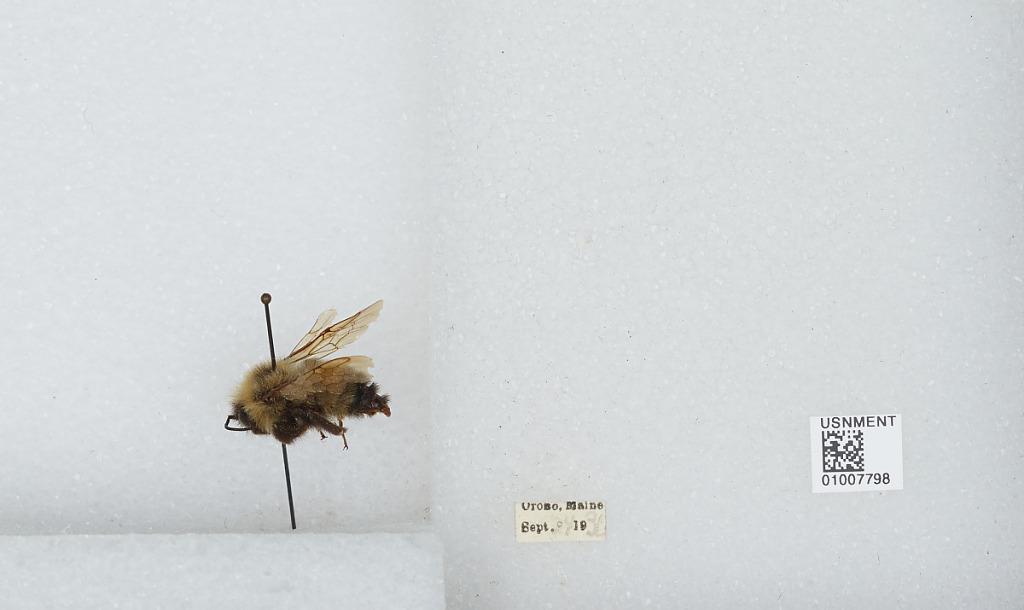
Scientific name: Bombus (Psithyrus) citrinus (Smith)
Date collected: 1919-9-
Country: United States
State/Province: Maine
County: Penobscot
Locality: Orono
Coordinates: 44.8831, -68.6719